Jim Ambler

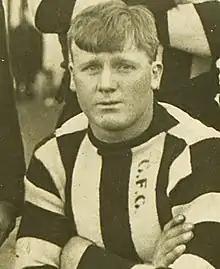
Ambler in 1912

James William Ambler (23 August 1887 – 8 August 1956) was an Australian rules footballer, who played with Collingwood in the Victorian Football League (VFL).